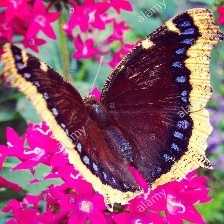
Species: MOURNING CLOAK
Butterfly family (ImageNet category): admiral